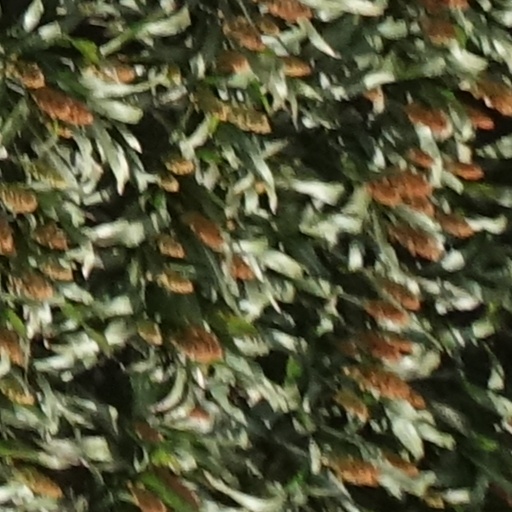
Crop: sorghum